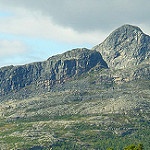
Scene: Outdoor